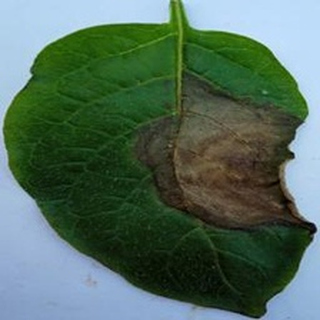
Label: potato_late_blight